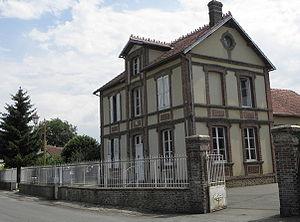
Mairie de Saint-Christophe-sur-Avre (27).